History of La Flèche

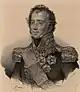
Count of Bourmont, leading royalist troops, threatened the town in 1799.

Until the mid-16th century, La Flèche was a city that was largely ignored by its lords, who rarely or never resided there. Local historian Charles de Montzey characterized the city as "shrouded in obscurity" and "open to all comers." Following the death of her husband in 1537, Françoise d'Alençon elected to take up residence in this lordship, which she had inherited from her parents and received as part of her dowry from her husband, Charles IV of Bourbon. At that time, the feudal Château de La Flèche, constructed on the Loir, was in a state of advanced deterioration and lacked comforts. Françoise d'Alençon transferred it to the religious congregation of the Carmelites (from which it derives its current name) and initiated the construction of a new residence, the "Château-Neuf", situated at the location of the present Prytanée National Military, slightly north of the original castle, beyond the city walls. The architectural design was assigned to the renowned Jean Delespine, who oversaw its construction between 1539 and 1541.